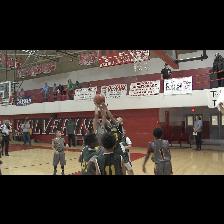
Label: Human